Roger Hartigan

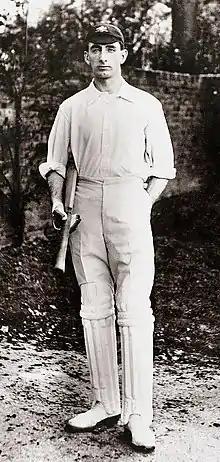
Hartigan pictured in about 1909

Michael Joseph "Roger" Hartigan (12 December 1879 – 7 June 1958) was an Australian cricketer and administrator.